Hydrothermal vent

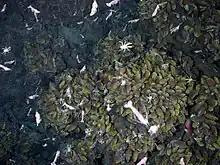
Shrimp ("Alvinocaris"), a few squat lobsters, and hundreds of bivalves ("Bathymodiolus")

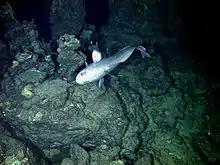
A Macrouridae next to an extinct smoker

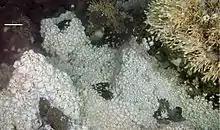
A dense fauna ("Kiwa" anomurans and "Vulcanolepas"-like stalked barnacles) near East Scotia Ridge vents

Hydrothermal vent ecosystems have enormous biomass and productivity, but this rests on the symbiotic relationships that have evolved at vents. Deep-sea hydrothermal vent ecosystems differ from their shallow-water and terrestrial hydrothermal counterparts due to the symbiosis that occurs between macroinvertebrate hosts and chemoautotrophic microbial symbionts in the former. Since sunlight does not reach deep-sea hydrothermal vents, organisms in deep-sea hydrothermal vents cannot obtain energy from the sun to perform photosynthesis. Instead, the microbial life found at hydrothermal vents is chemosynthetic; they fix carbon by using energy from chemicals such as sulfide, as opposed to light energy from the sun. In other words, the symbiont converts inorganic molecules (HS, CO, O) to organic molecules that the host then uses as nutrition. However, sulfide is an extremely toxic substance to most life on Earth. For this reason, scientists were astounded when they first found hydrothermal vents teeming with life in 1977. What was discovered was the ubiquitous symbiosis of chemoautotrophs living in (endosymbiosis) the vent animals' gills; the reason why multicellular life is capable to survive the toxicity of vent systems. Scientists are therefore now studying how the microbial symbionts aid in sulfide detoxification (therefore allowing the host to survive the otherwise toxic conditions). Work on microbiome function shows that host-associated microbiomes are also important in host development, nutrition, defense against predators, and detoxification. In return, the host provides the symbiont with chemicals required for chemosynthesis, such as carbon, sulfide, and oxygen.